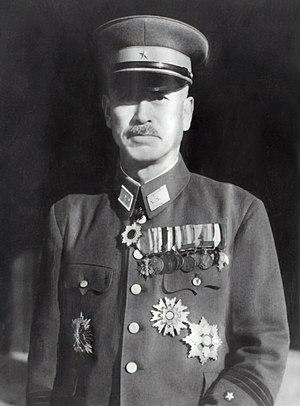
Mitsuru Ushijima était un général japonais ayant dirigé les troupes japonaises lors de la bataille d'Okinawa. Mitsuru Ushijama commandait toutes les forces basées au sud d'Okinawa depuis le château de Shuri.